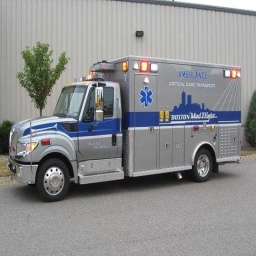
Label: ambulance